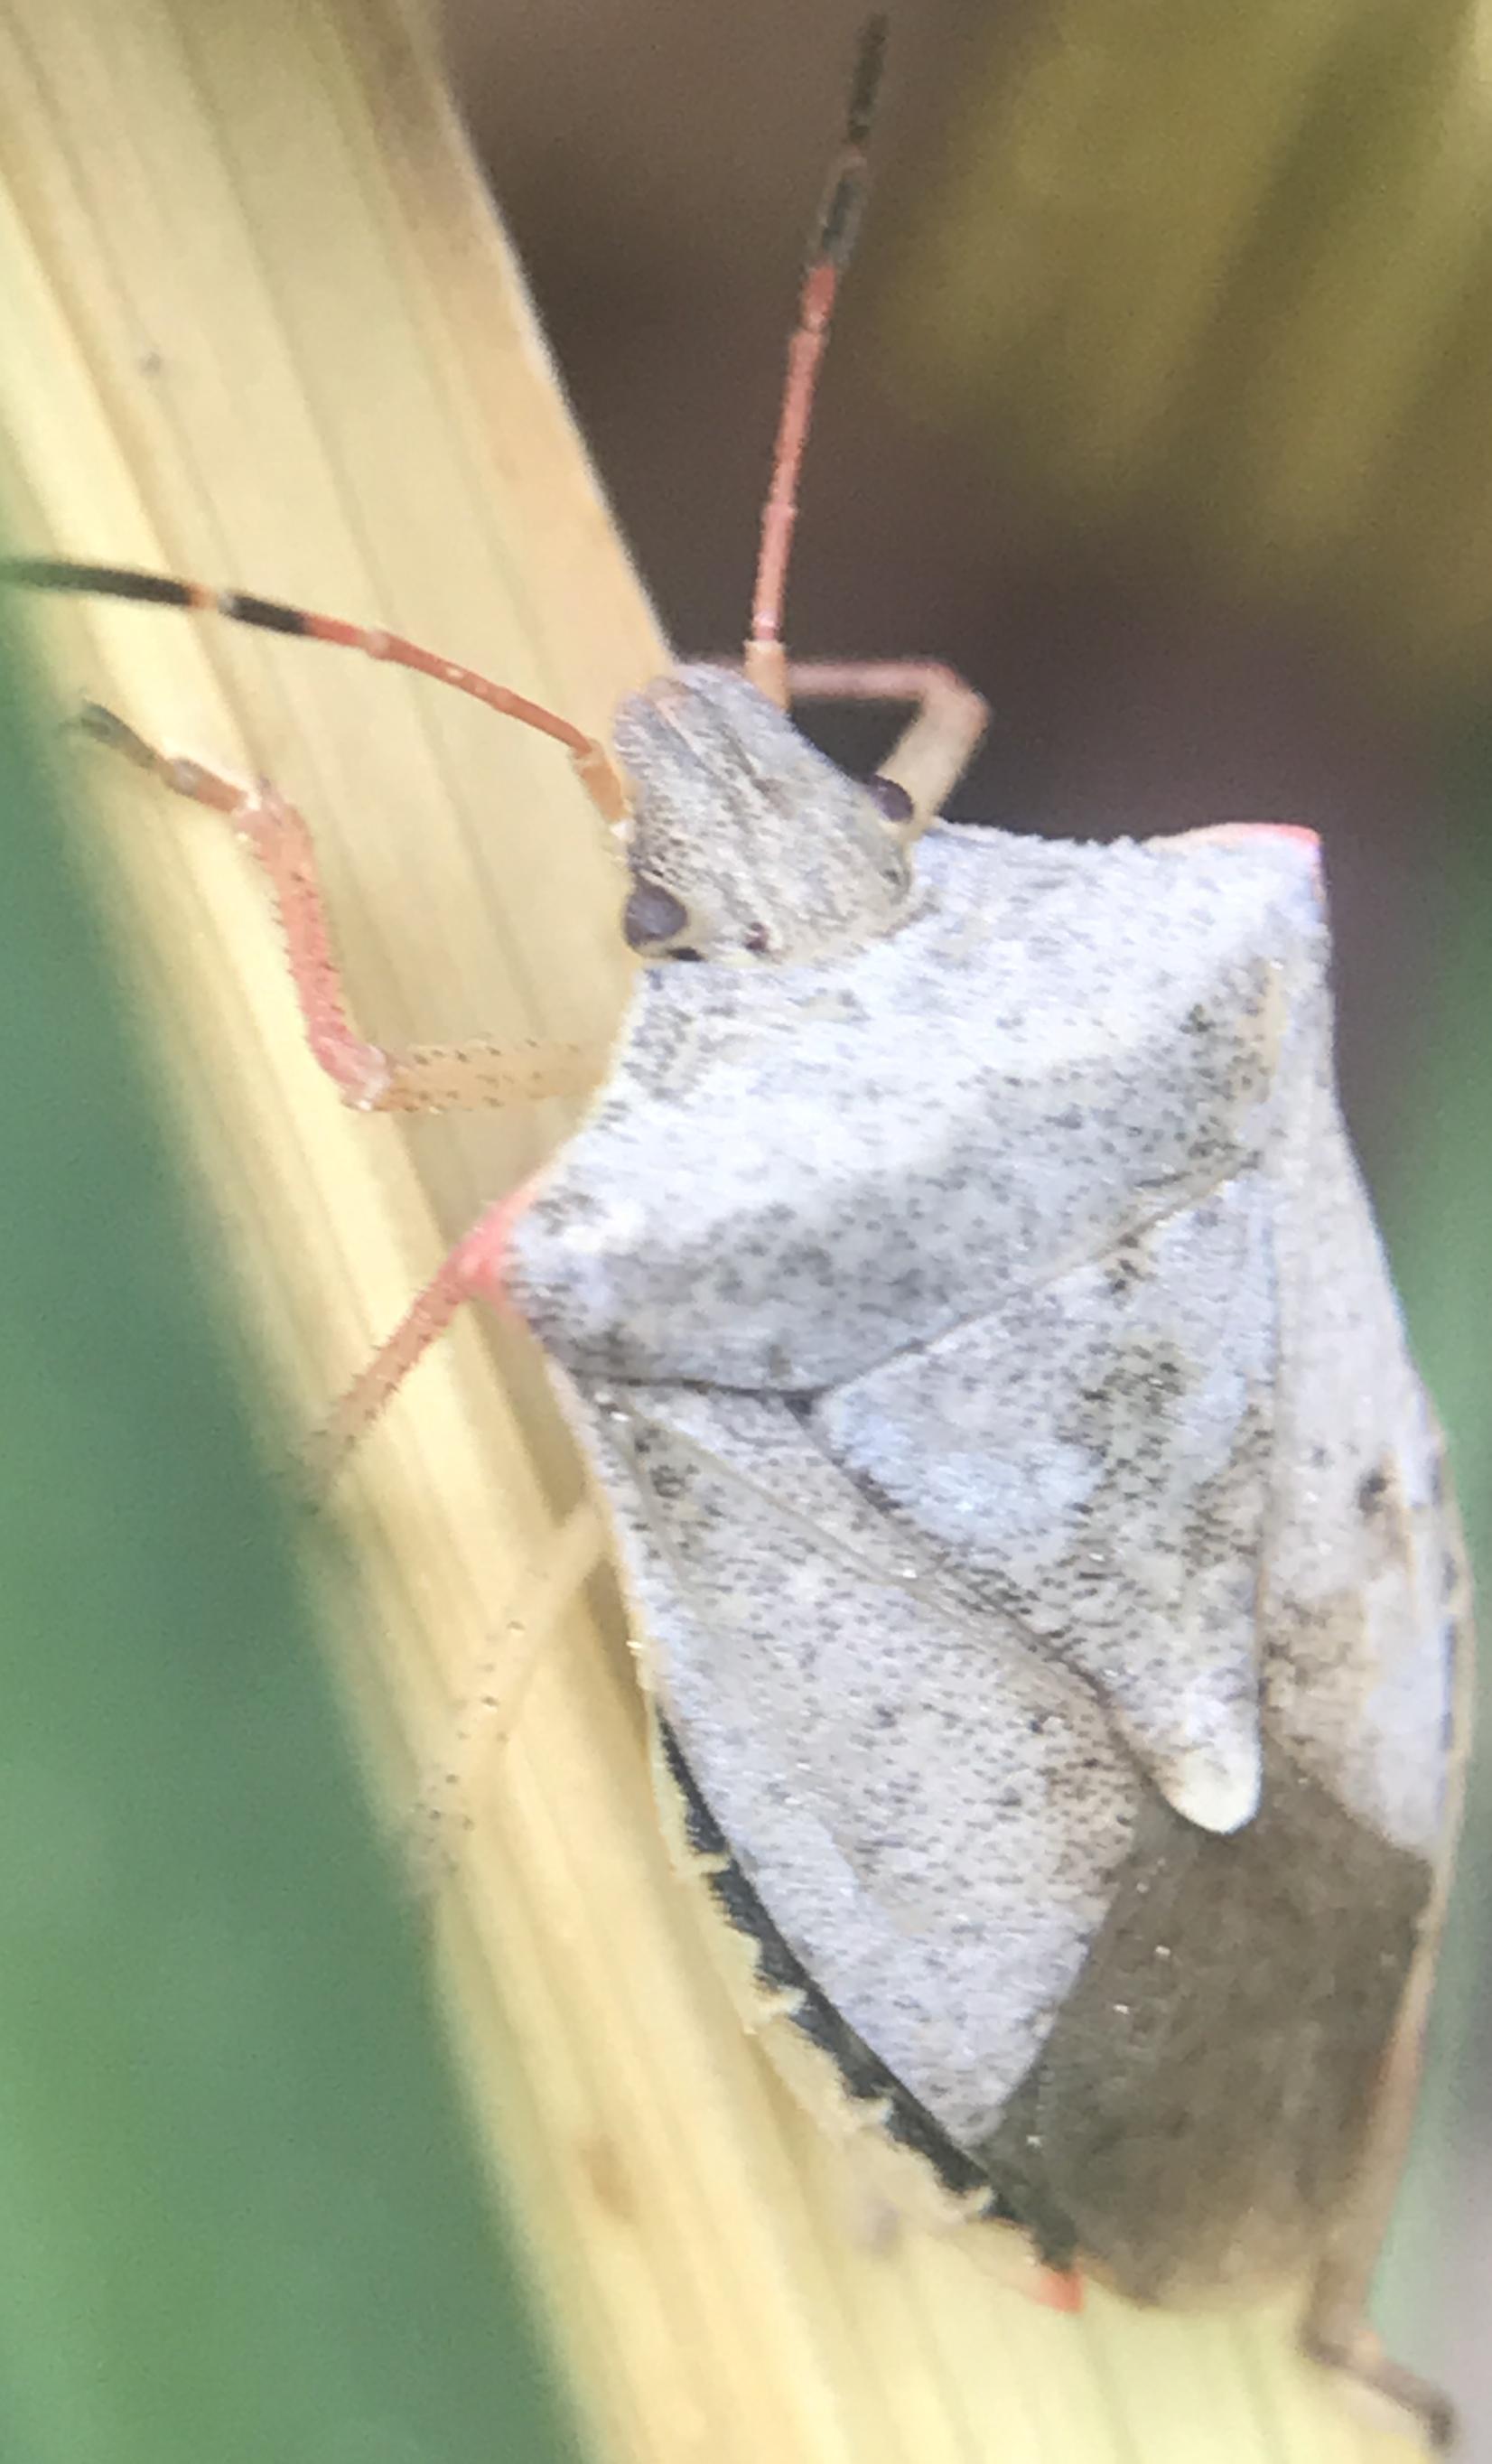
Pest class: stink_bug